Murder of Richard Collins III

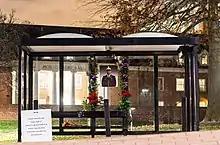
The site of the murder, a Shuttle-UM stop near Montgomery Hall on the University of Maryland campus, in December 2019. The bus stop was later razed after a memorial to Collins was dedicated nearby.

The murder of Richard Collins III occurred on May 20, 2017, while Collins and friends waited for an Uber to arrive around 3 AM near Montgomery Hall on the University of Maryland, College Park campus. Twenty-two year old University of Maryland senior Sean Urbanski emerged from a wooded area, screamed at the group, and proceeded to stab Collins, who later died of his wounds.